Cock ring

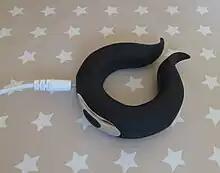
Vibrating silicone cock ring with opening that can be easily removed at any time even with a strong erection

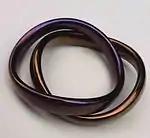
Anodised titanium ergonomic cock and ball rings

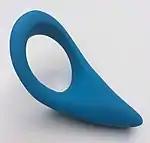
Silicone ergonomic cock and ball ring with perineum rubbing extension

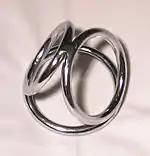
Triple metal cock ring

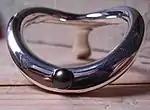
Silver cock ring

A cock ring is a ring worn around the penis, usually at the base. The primary purpose of wearing a cock ring is to restrict the flow of blood from the erect penis to produce a stronger erection. It can also be used to increase girth and/or to maintain an erection for a longer period of time. They are sometimes used as medical devices, on their own or in conjunction with a penis pump to assist in the management of erectile dysfunction. Genital adornment is another purpose, as is repositioning the genitals to provide an enhanced appearance.